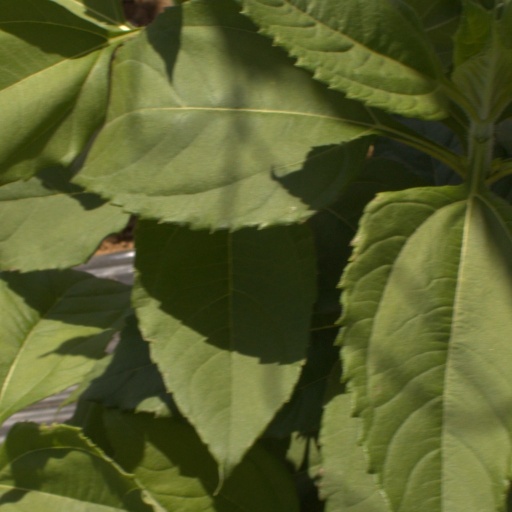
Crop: Jerusalem artichoke